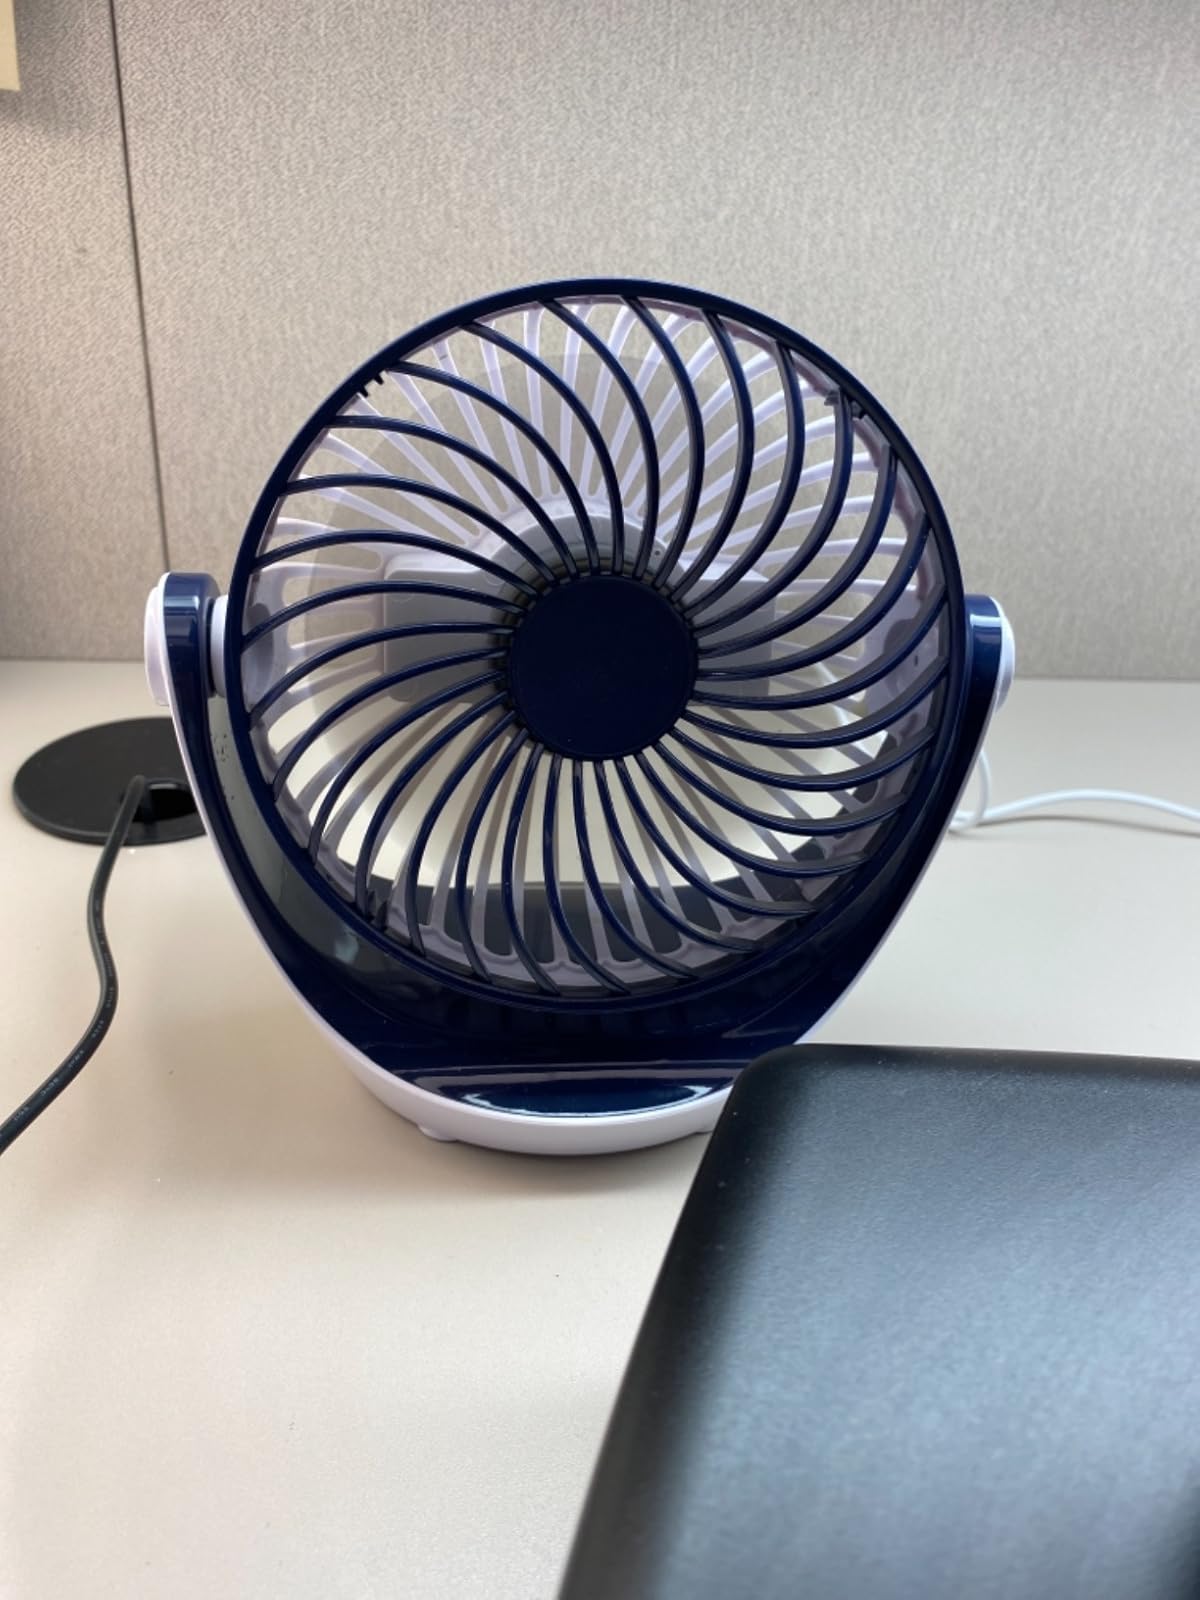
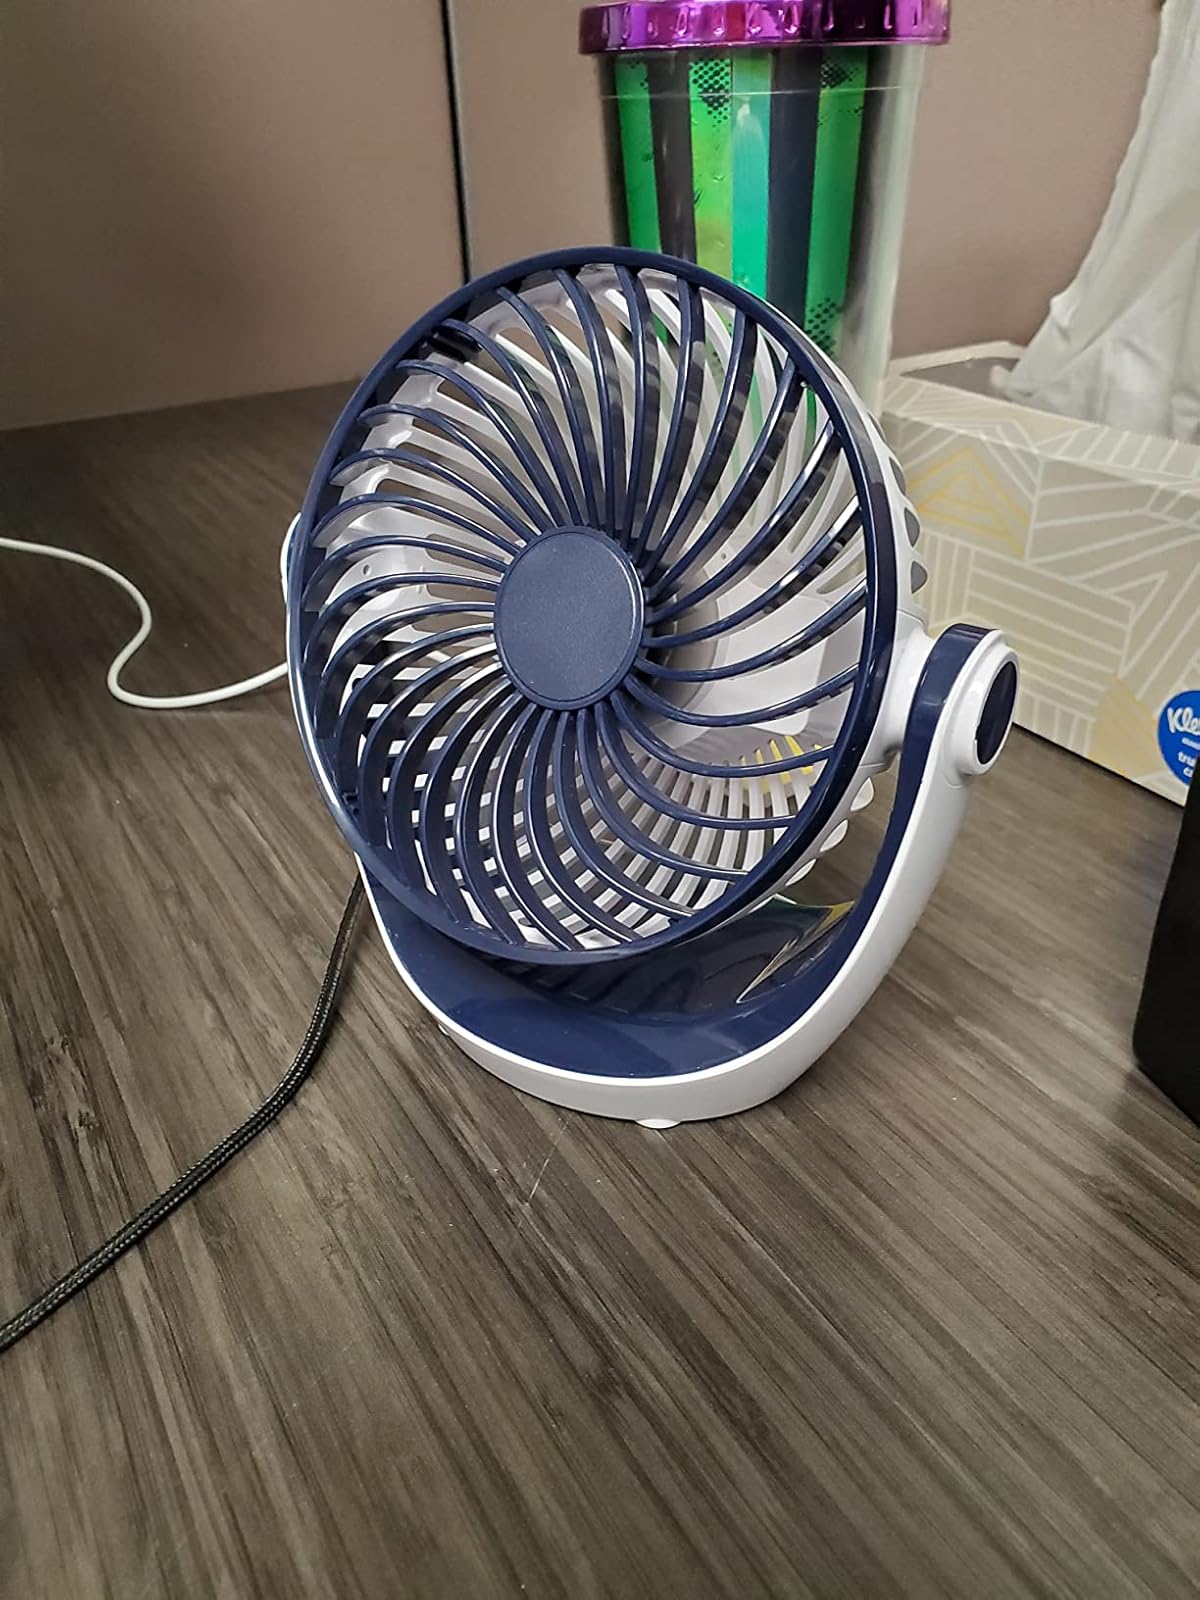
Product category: fan
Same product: yes